Høylandet Municipality

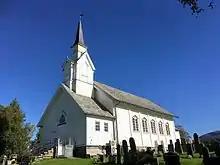
Høylandet Church

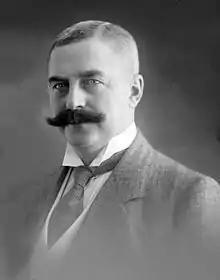
Ivar Aavatsmark

The municipality of Høylandet was established on 1 January 1901 when it was separated from the large Grong Municipality. Initially, the population of Høylandet Municipality was 1,046. During the 1960s, there were many municipal mergers across Norway due to the work of the Schei Committee. On 1 January 1964, the Kongsmoen area (population: 221) of eastern Foldereid Municipality was merged into Høylandet Municipality. On that same date the "Galguften" and "Hauknes" areas (population: 15) were transferred from Høylandet Municipality to neighboring Overhalla Municipality. On 1 January 2018, the municipality switched from the old Nord-Trøndelag county to the new Trøndelag county.